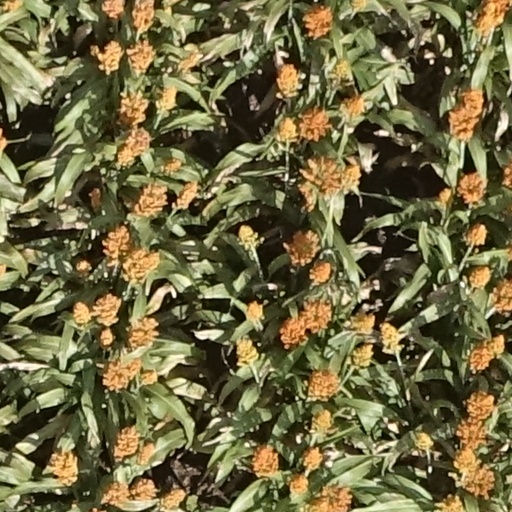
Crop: sorghum